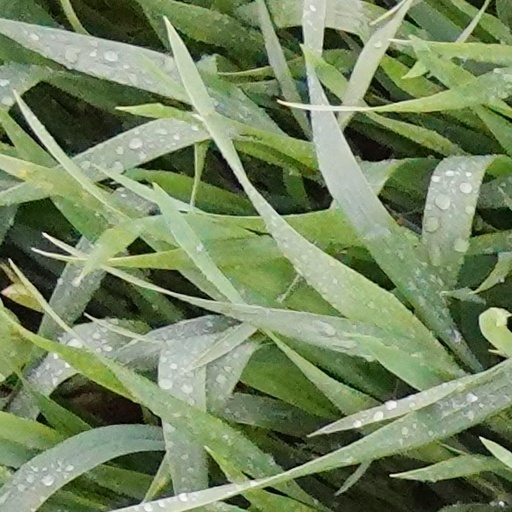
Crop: wheat